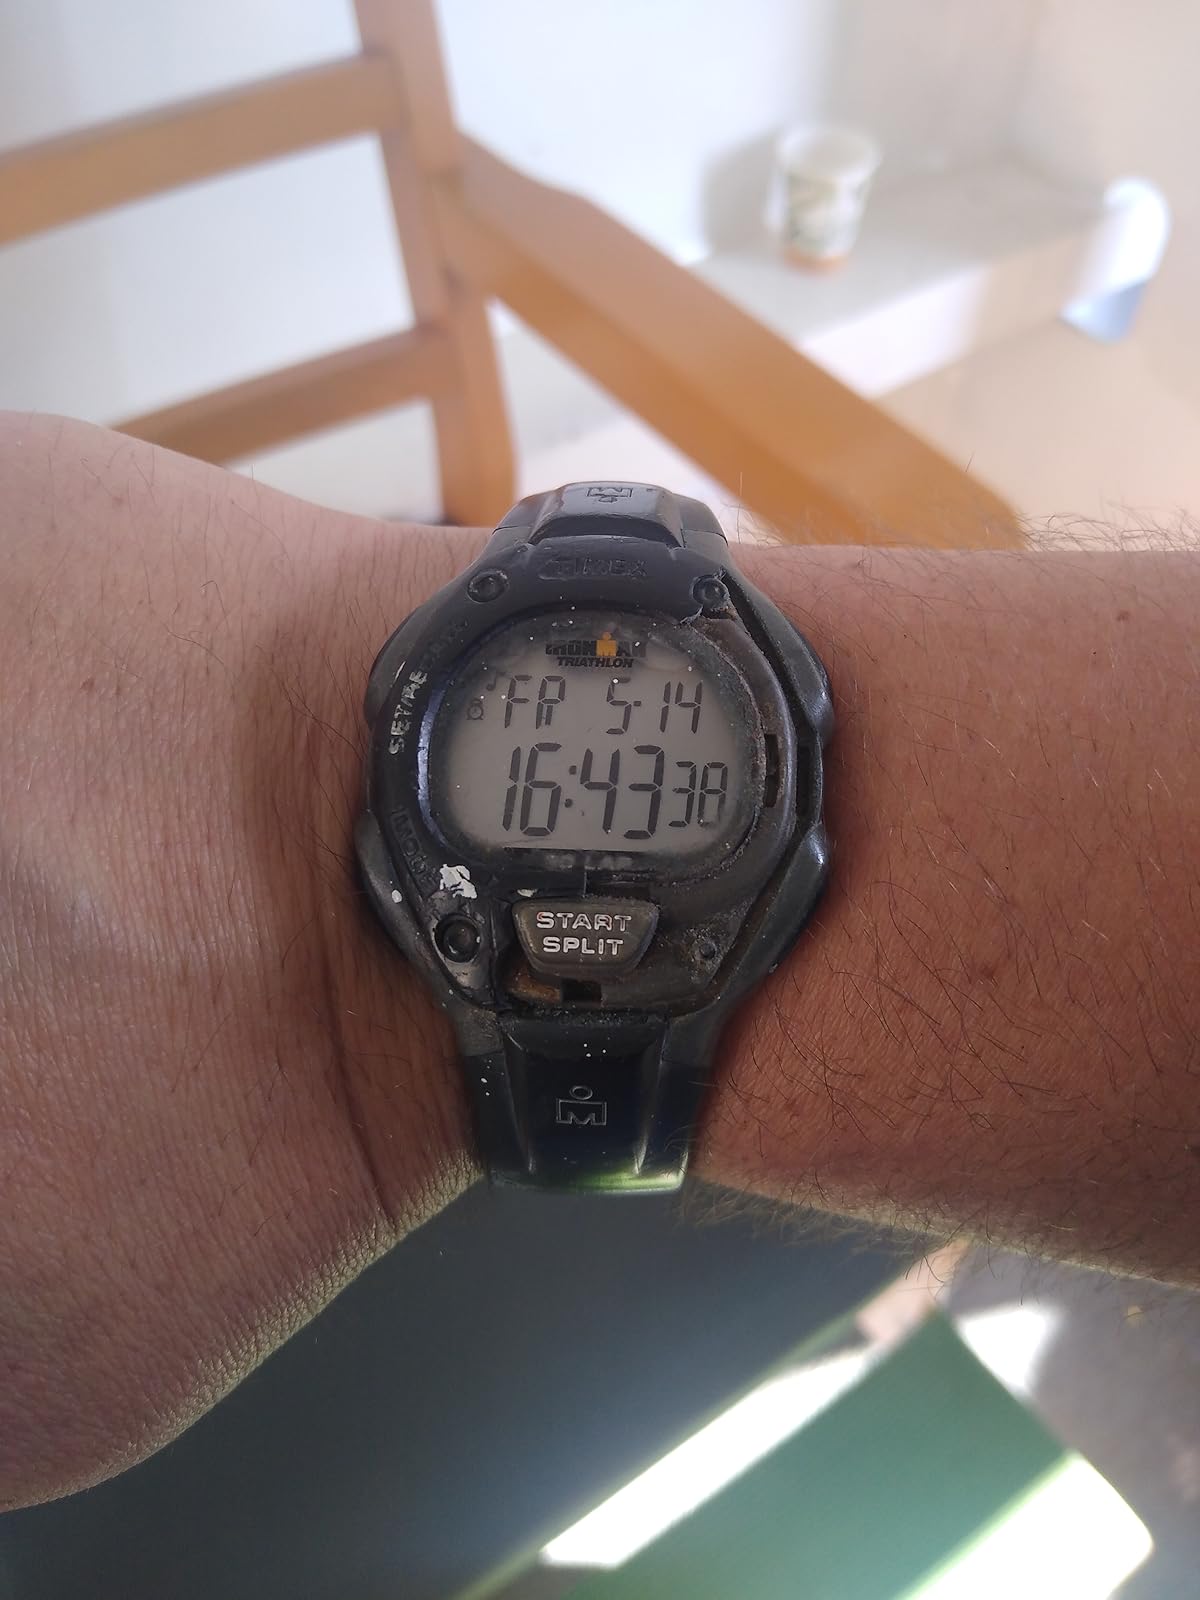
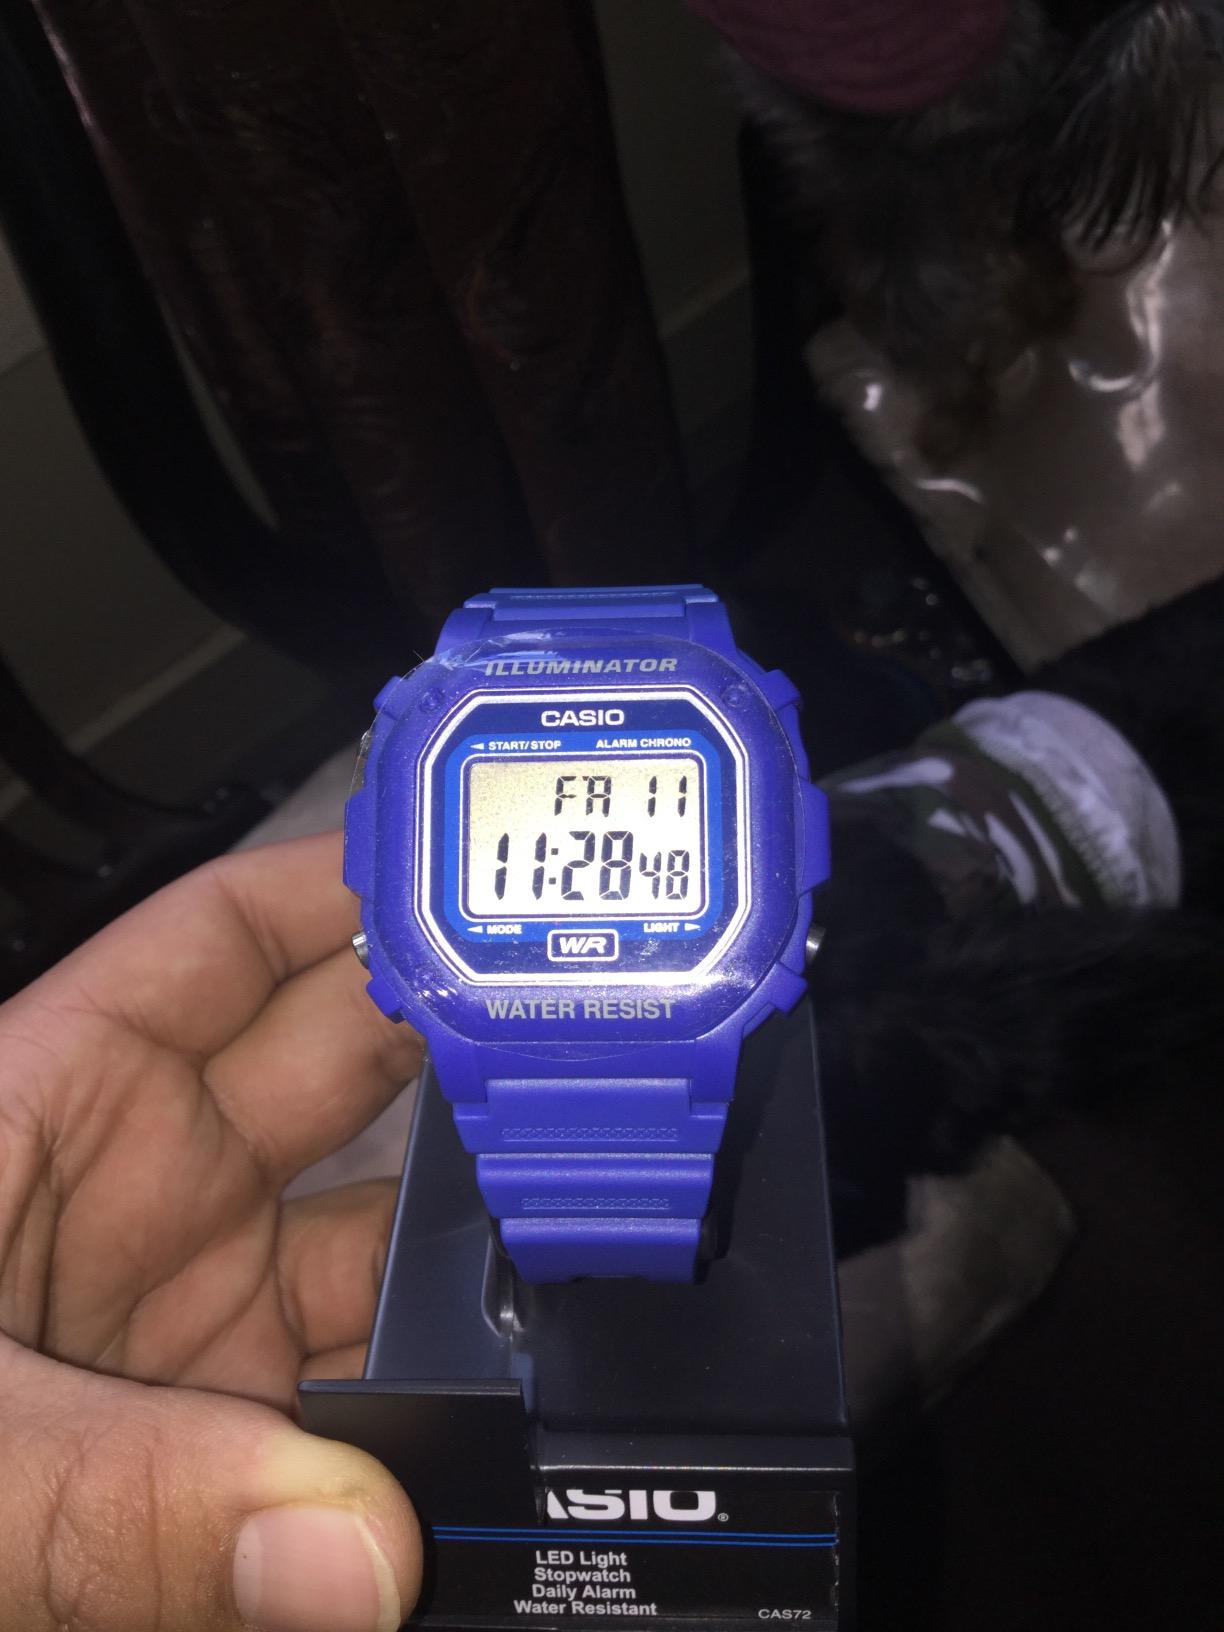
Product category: accessories_watch
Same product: no